Arianna String Quartet

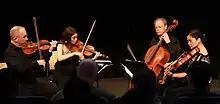
Arianna String Quartet in 2014

The Arianna String Quartet is an American string quartet that has been in residence at the University of Missouri–St. Louis since 2000. Formed in 1992, the quartet's current members are John McGrosso, violins; Joanna Mendoza, viola; and Kurt Baldwin, cello.